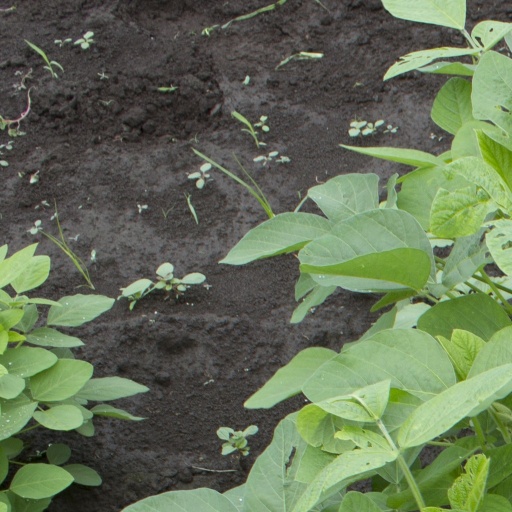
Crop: soybean